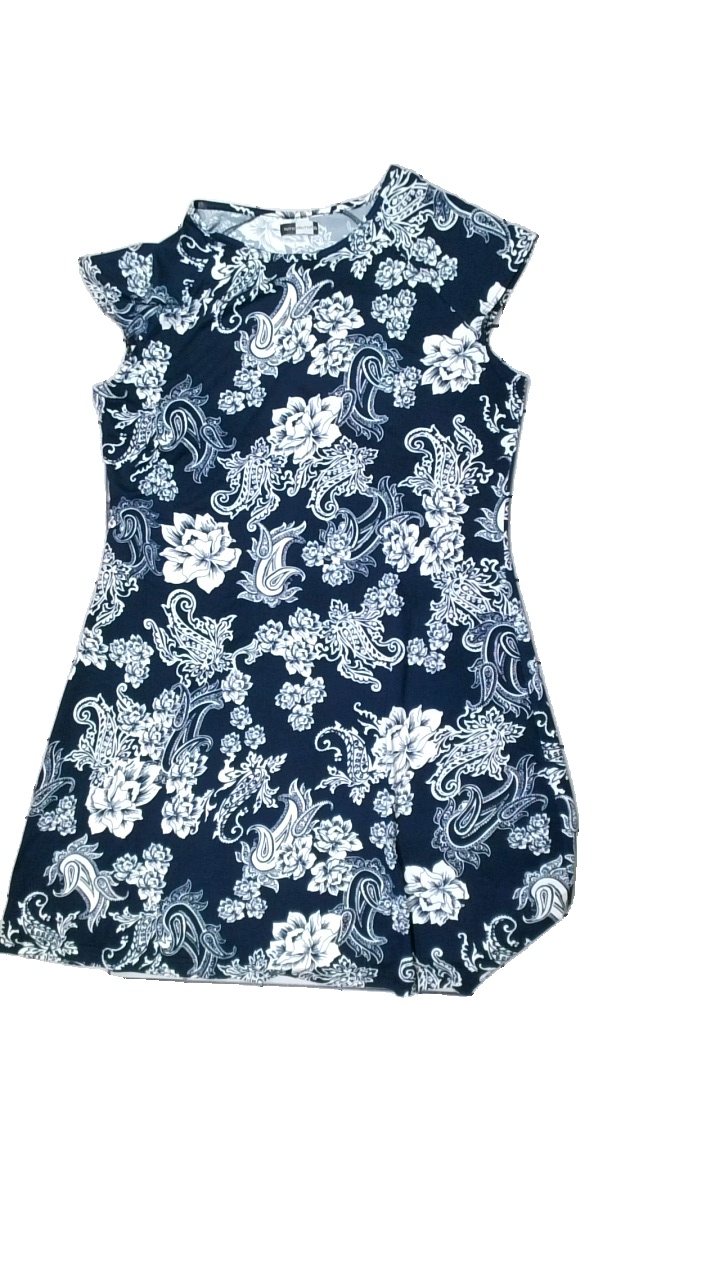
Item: Dress (Ladies)
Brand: Tuttifrutti
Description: Blue dress with floral print
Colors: Blue, White
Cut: Loose
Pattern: Floral print
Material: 100% Polyester
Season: All
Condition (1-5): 5
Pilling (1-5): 5
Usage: Reuse
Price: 50-100